Tire uniformity

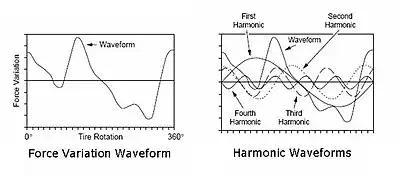
Harmonic waveform analysis

Radial force variation, as well as all other force variation measurements, can be shown as a complex waveform. This waveform can be expressed according to its harmonics by applying Fourier transform (FT). FT permits one to parameterize various aspects of the tire dynamic behavior. The first harmonic, expressed as radial force first harmonic (RF1H) describes the force variation magnitude that exerts a pulse into the vehicle one time for each rotation. Radial force second harmonic (RF2H) expresses the magnitude of the radial force that exerts a pulse twice per revolution, and so on. Often, these harmonics have known causes, and can be used to diagnose production problems. For example, a tire mold installed with 8 segments may thermally deform as to induce an eighth harmonic, so the presence of a high radial force eight harmonic (RF8H) would point to a mold sector parting problem. RF1H is the primary source of ride disturbances, followed by RF2H. High harmonics are less problematic because the rotating speed of the tire at highway speeds times the harmonic value makes disturbances at such high frequencies that they are damped or overcome by other vehicle dynamic conditions.